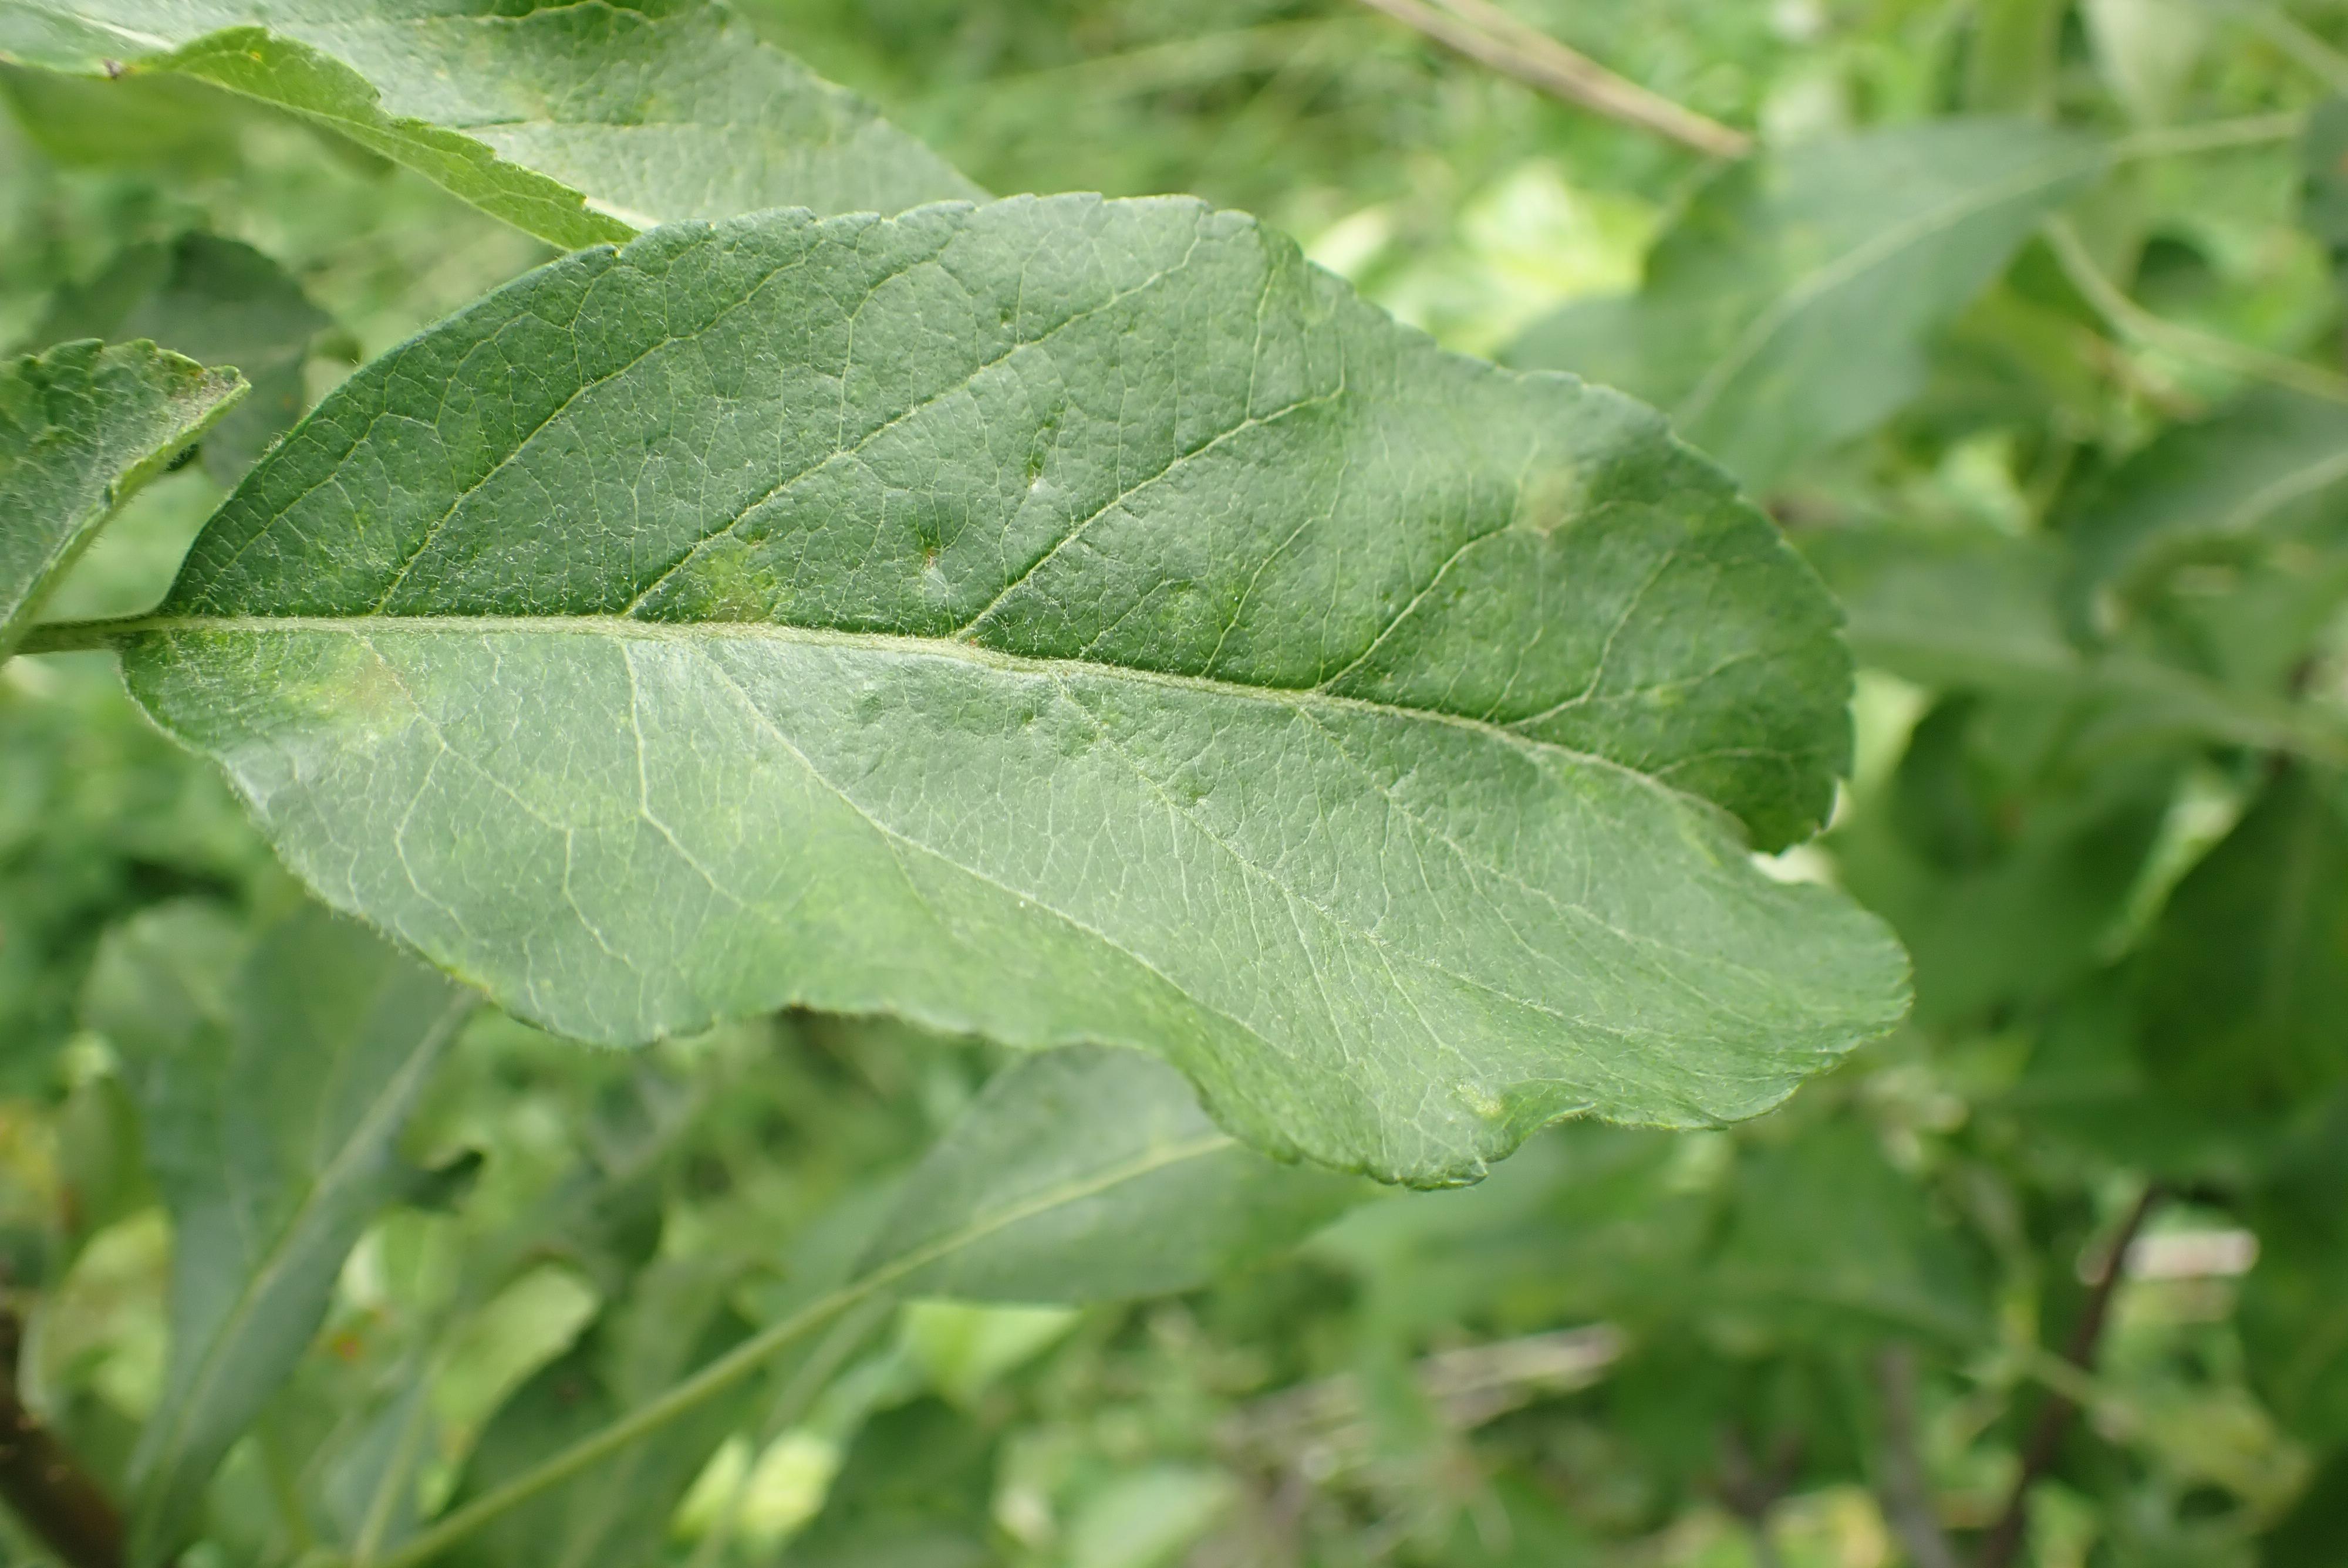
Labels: scab